All Saints Church, Ulcombe

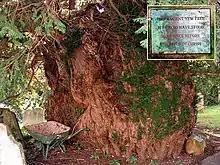
Yew tree in churchyard with plaque claiming it to be more than 2,000 years old

The south wall of the south chapel contains a 13th-century piscina. The east end of the chancel contains two aumbries. The western bays of the north and south arcades in the chancel contain carved screens. The northern one is late 15th or early 16th century with linenfold moulding to the lower part. The southern screen is 15th century with seven cinquefoiled headed lights and stalls below with three carved misericords. The walls feature wall paintings in various locations including St Michael defeating Satan, a number of crucifixions and Dives and Lazarus. The north window of the chancel contains grisaille glass and the east window of the north chapel (or "St Leger Chapel") contains stained glass in memory of the St Leger family, long lords of the manor of Ulcombe